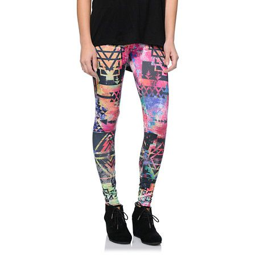
add some colorful texture to your look .